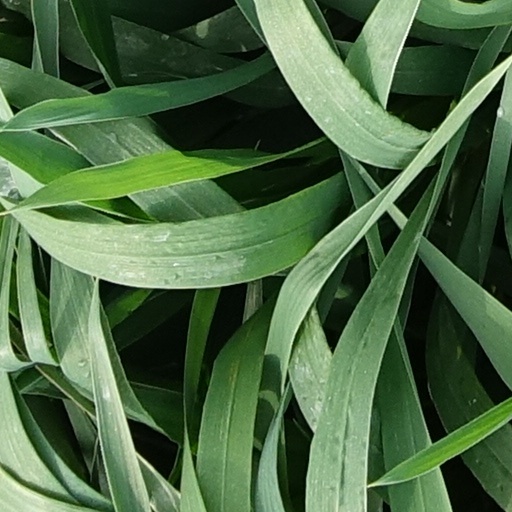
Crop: wheat